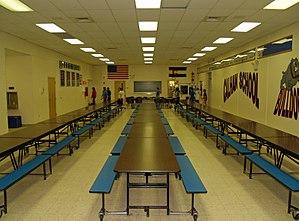
À l’origine meuble de voyage, puis magasin, la cantine est aussi depuis la fin du XIXᵉ siècle un lieu où l’on sert à boire et à manger aux personnes d’une collectivité, et, plus récemment, un service généralement subventionné de restauration collective.